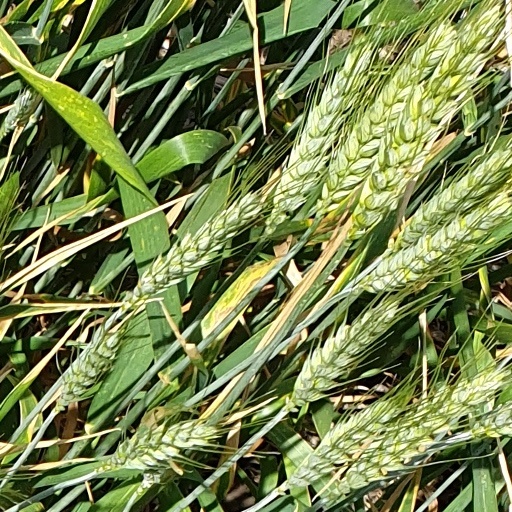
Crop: wheat